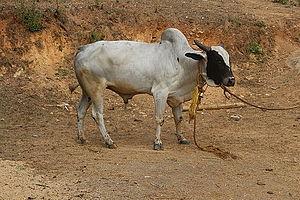
La deoni est une race bovine indienne. Elle appartient à la sous-espèce zébuine de Bos taurus.